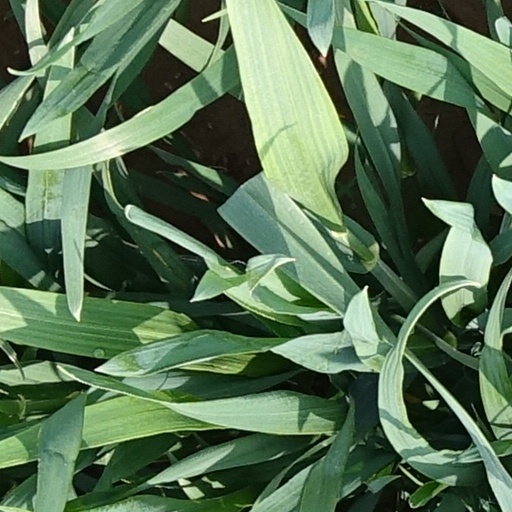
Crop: wheat